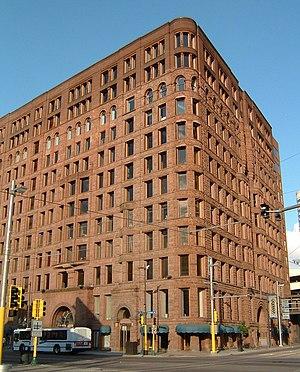
La ville de Minneapolis est le siège du comté de Hennepin dans l'État du Minnesota, aux États-Unis.